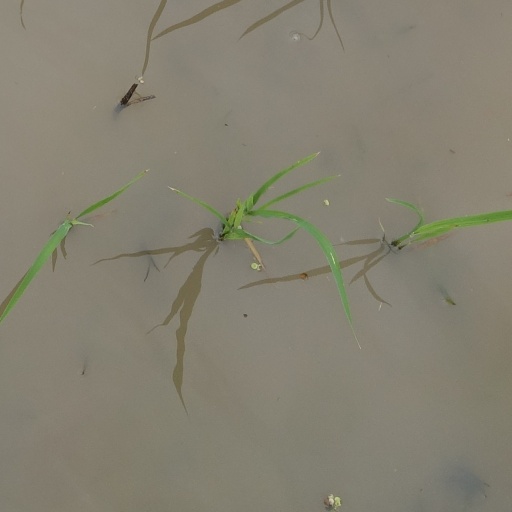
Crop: rice